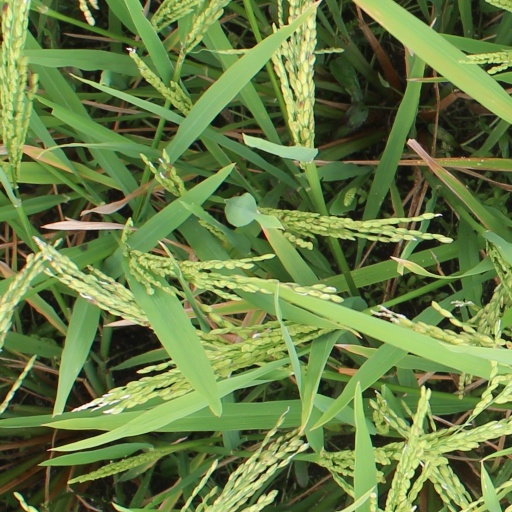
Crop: rice